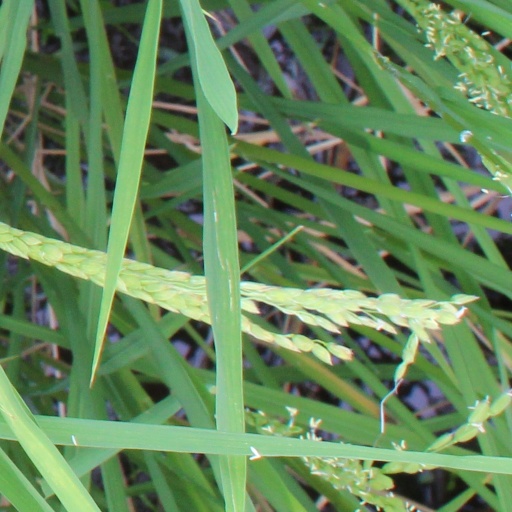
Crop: rice